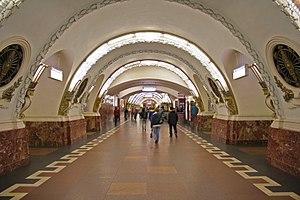
Le métro de Saint-Pétersbourg est le système de transport en commun de la ville Saint-Pétersbourg en Russie. Ce métro présente des caractéristiques typiques des métros de l'ancienne Union soviétique : décoration, aspect monumental. À cause de la géologie du sous-sol de la ville, le métro de Saint-Pétersbourg circule à très grande profondeur. Le métro transporte quotidiennement 3,43 millions de passagers.
Plochtchad Vosstania est une station de la ligne 1 du Métro de Saint-Pétersbourg, en Russie.